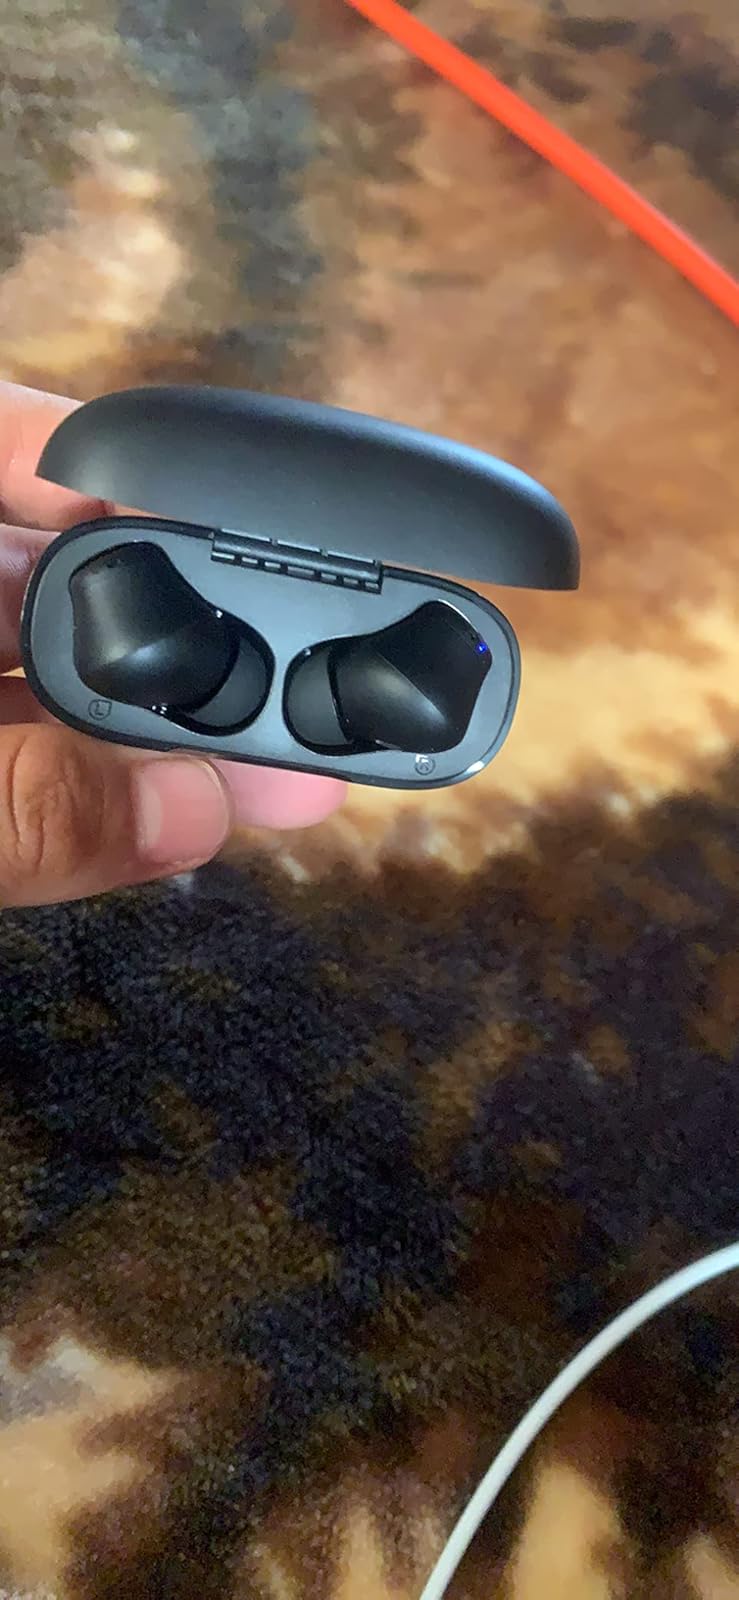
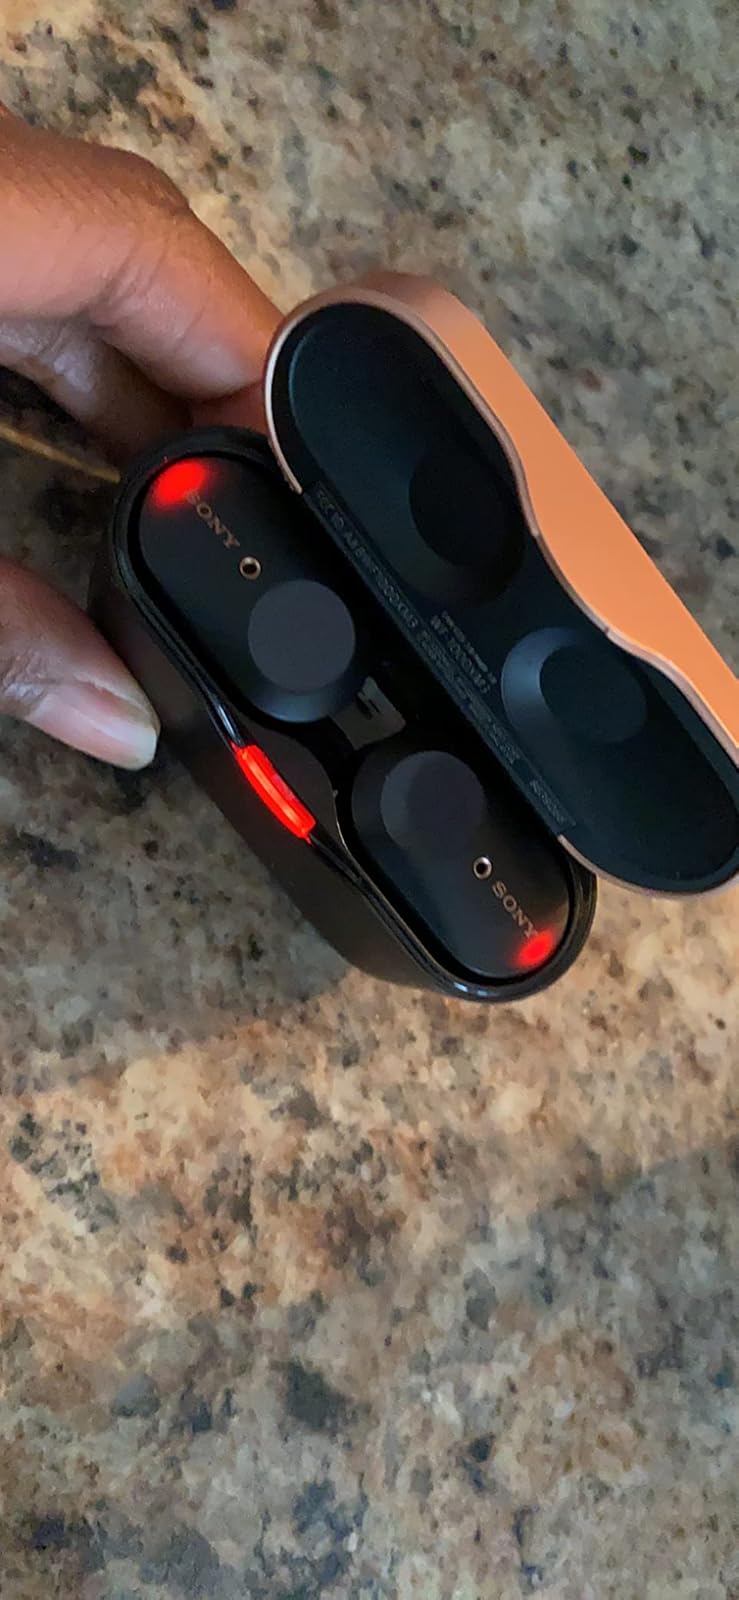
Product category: earbuds
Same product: no